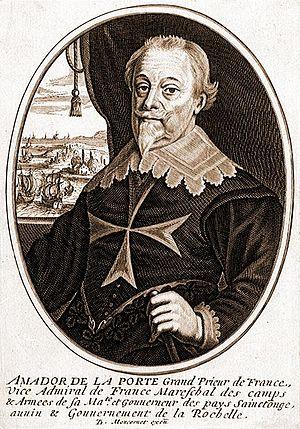
Amodor de la Porte Grand Prieur de la Porte de 1638 à 1645.
Amador de La Porte fut l'oncle maternel du cardinal de Richelieu et prieur de France de l'ordre de Saint-Jean de Jérusalem de 1639 à sa mort.